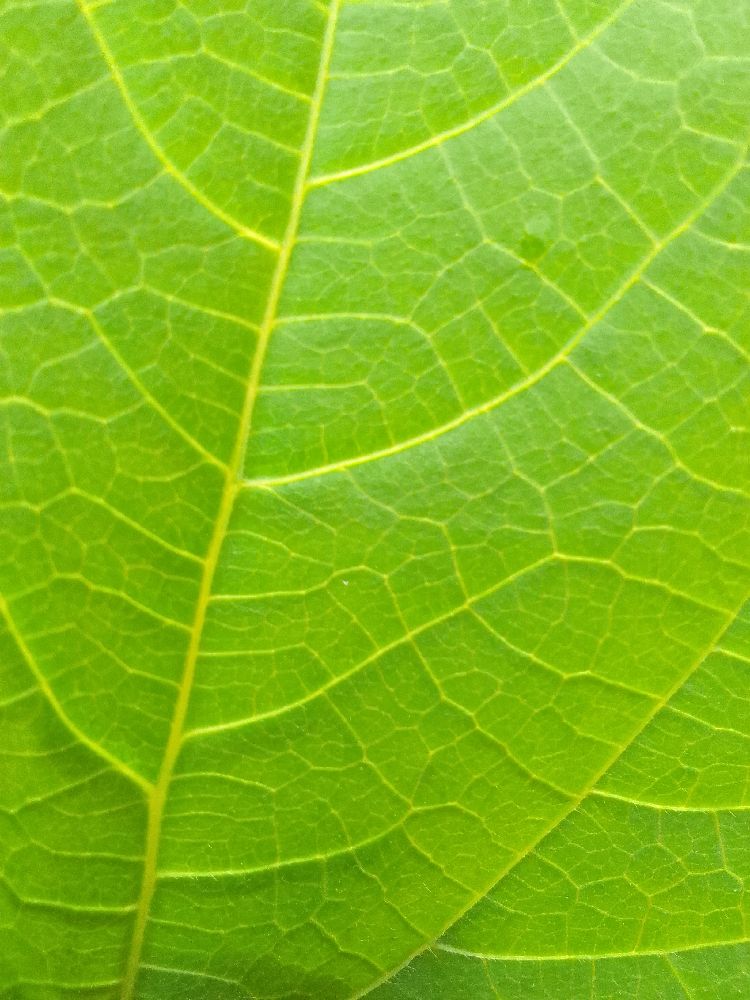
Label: healthy